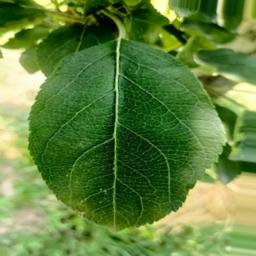
Label: Healthy